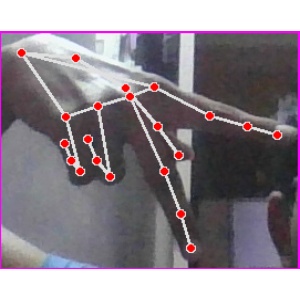
अक्षर: प